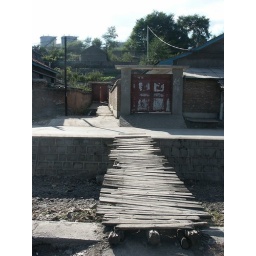
Walking bridge over the sewer, er, riverbed running down the middle of the road